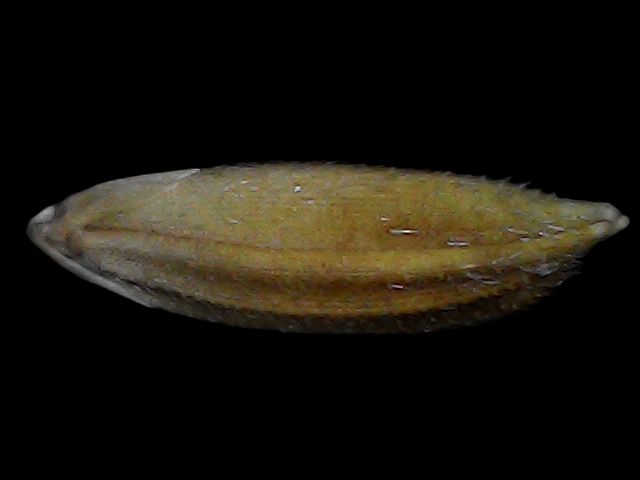
Rice variety: Bd91